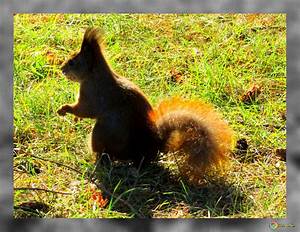
Label: squirrel